Dabrava Glacier

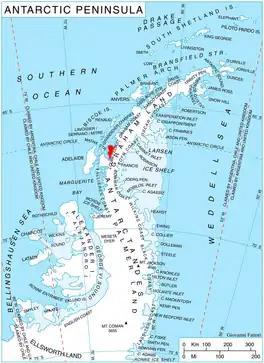
Location of Pernik Peninsula on Loubet Coast, Antarctic Peninsula.

Dabrava Glacier is the 14 km long and 4.5 km wide glacier on Pernik Peninsula, Loubet Coast in Graham Land, Antarctica, situated southwest of Murphy Glacier and north of Sölch Glacier. It drains the west slopes of Mount Deeley, flows northwestwards and enters Lallemand Fjord southwest of Orford Cliff.